Volkswagen Tavendor

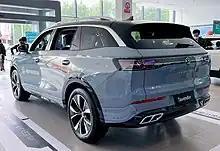
Volkswagen Tavendor rear quarter view

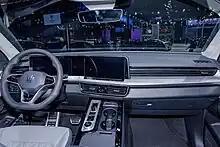
Volkswagen Tavendor interior

The Tavendor was unveiled in August 2022. It is based on the MQB Evo architecture, sharing the similar dimensions and powertrain options with the similarly sized Teramont and the larger Talagon.